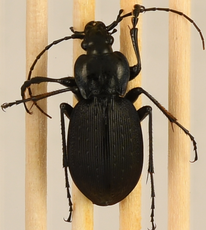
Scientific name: Carabus goryi
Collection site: Great Smoky Mountains National Park NEON (GRSM), plot GRSM_012